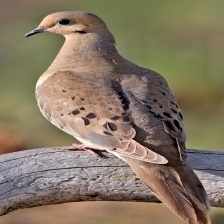
Species: MOURNING DOVE
Scientific name: ZENAIDA MACROURA